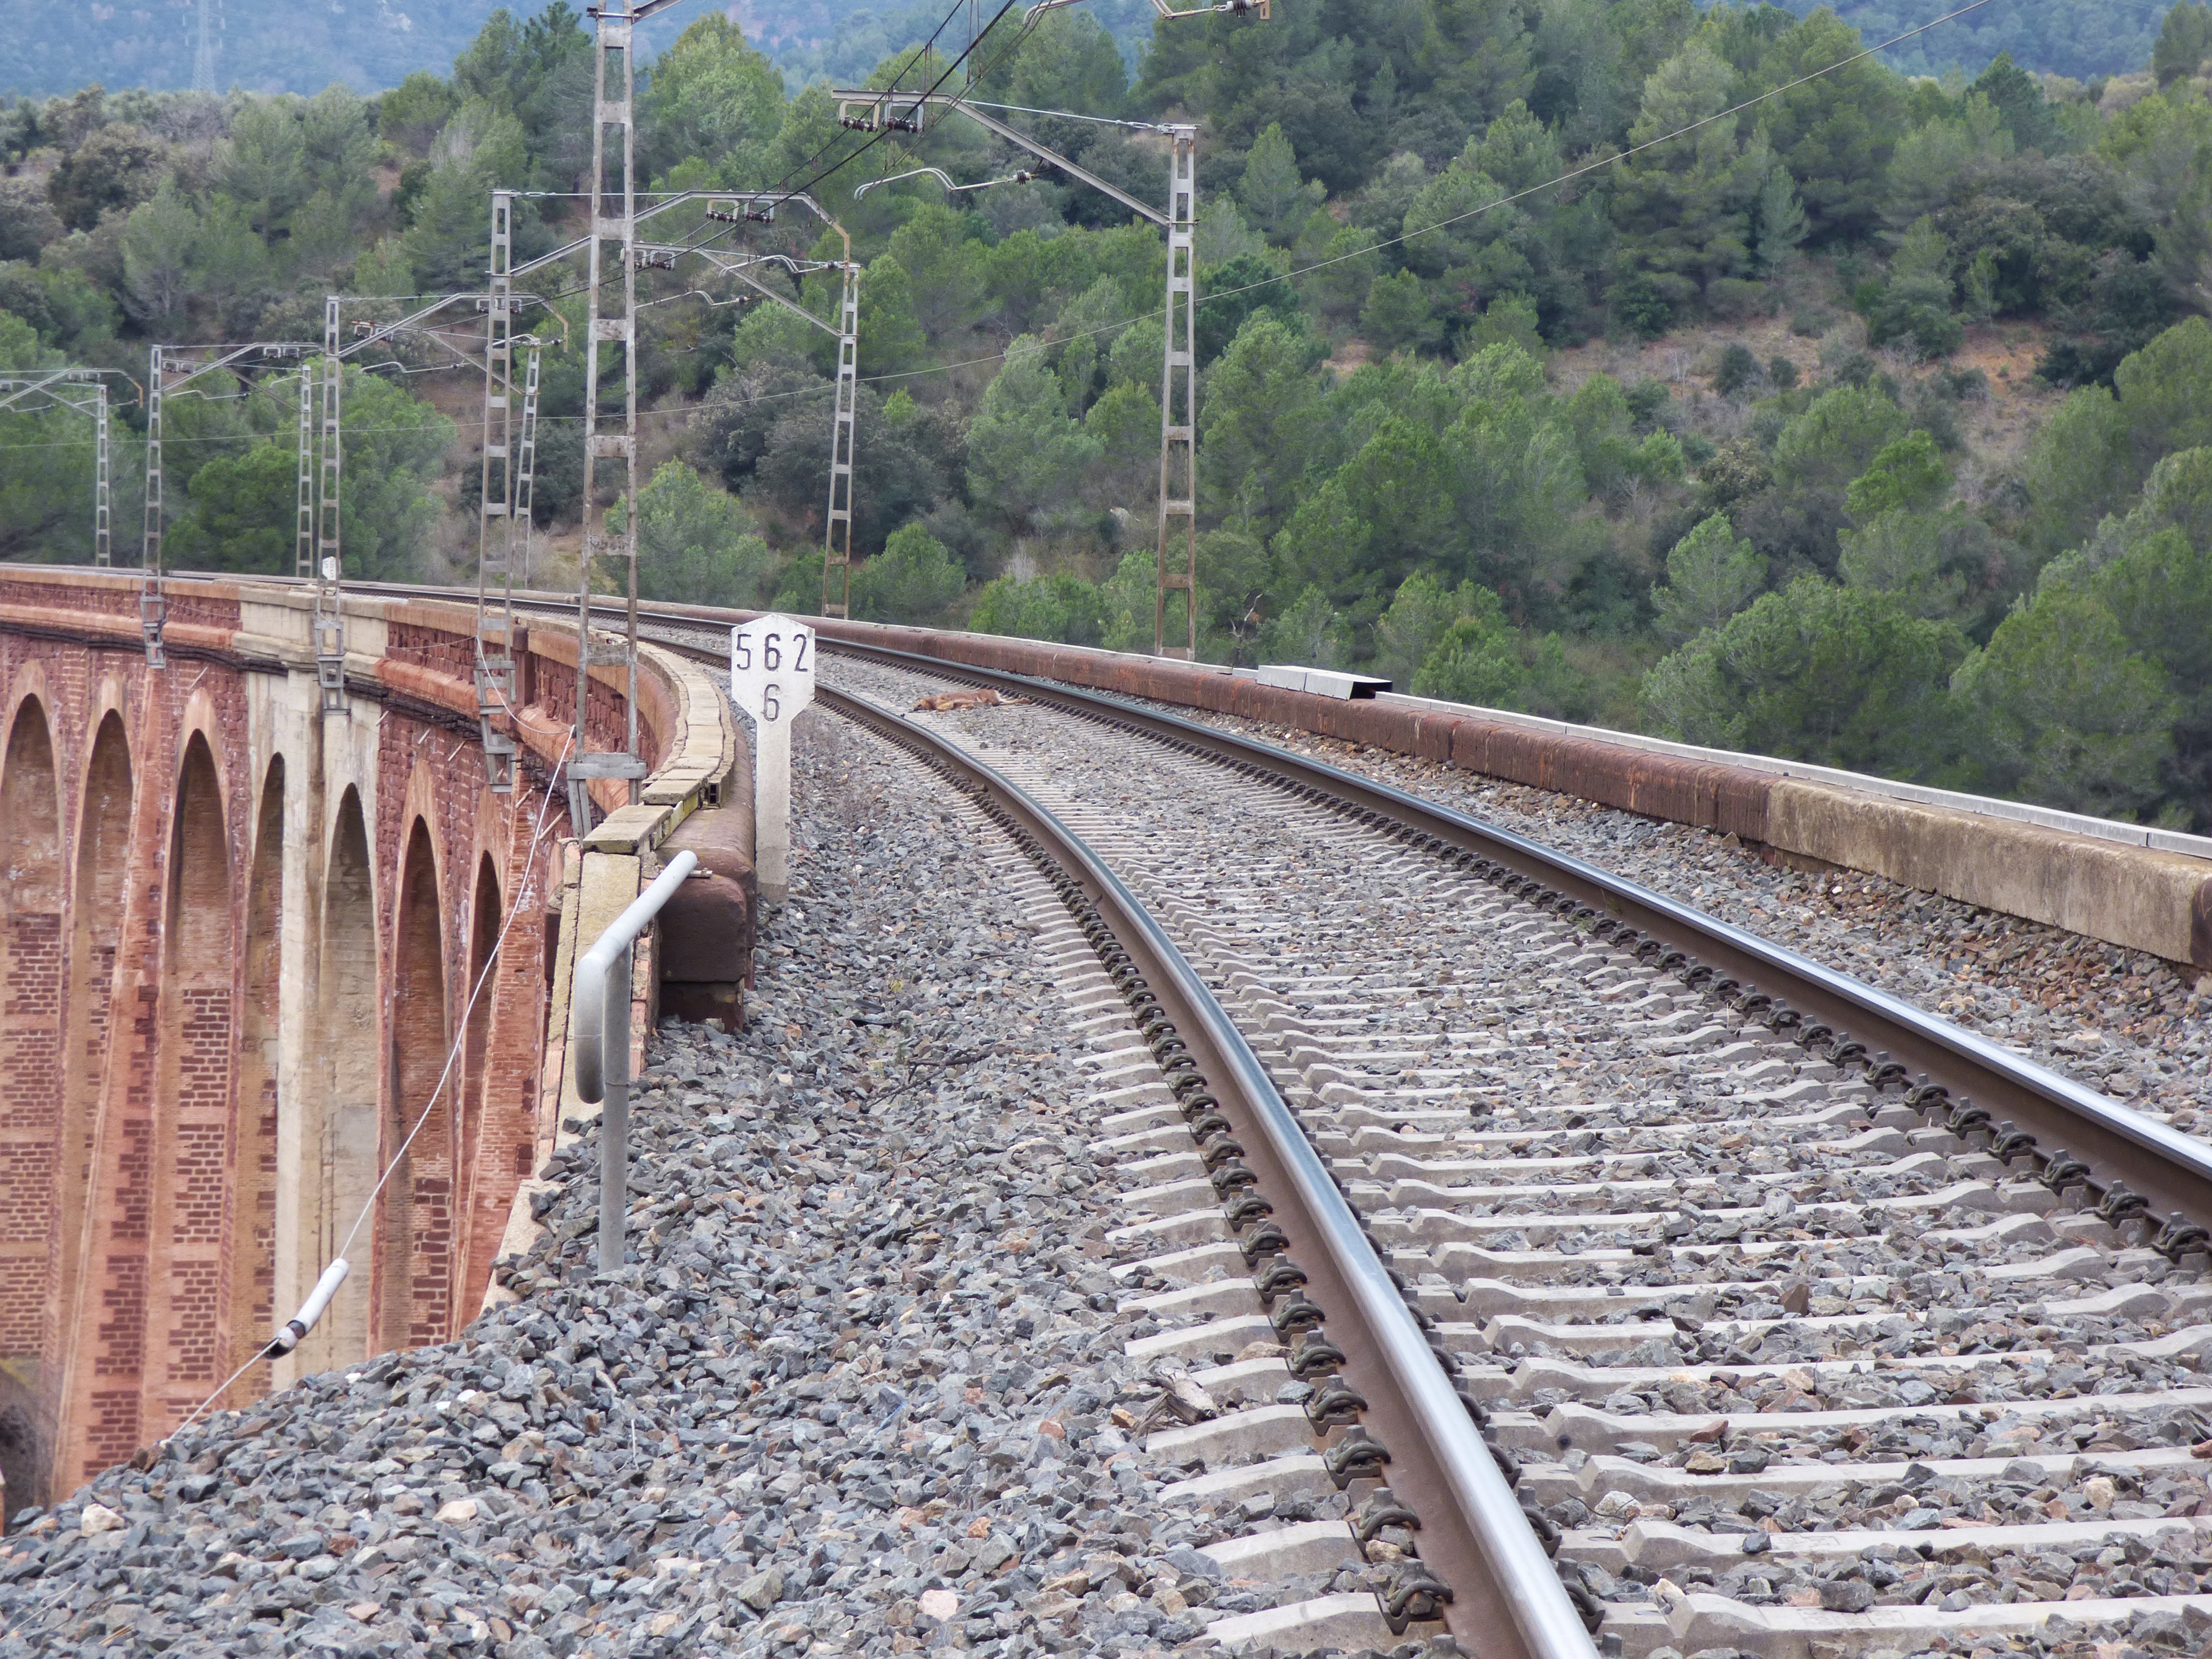
track, railway, rail, train, transport, vehicle, arches, viaduct, via, rail transport, rolling stock, nonbuilding structure